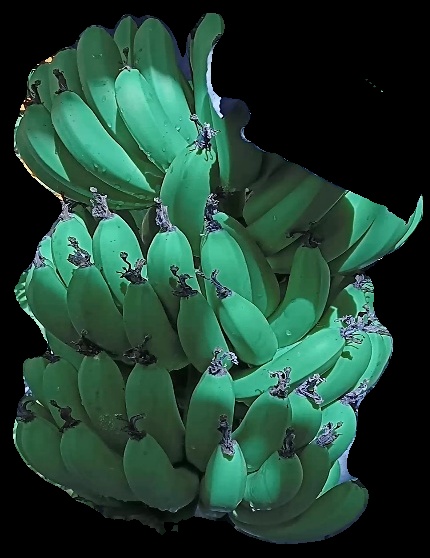
Variety: pachbale
Grade: grade1